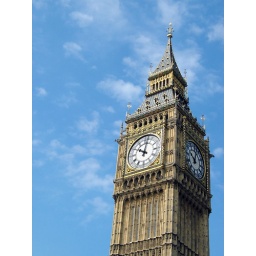
Of course, the name &amp;quot;Big Ben&amp;quot; applies to the bell in the clock tower, but everyone refers to the whole tower as &amp;quot;Big Ben.&amp;quot;